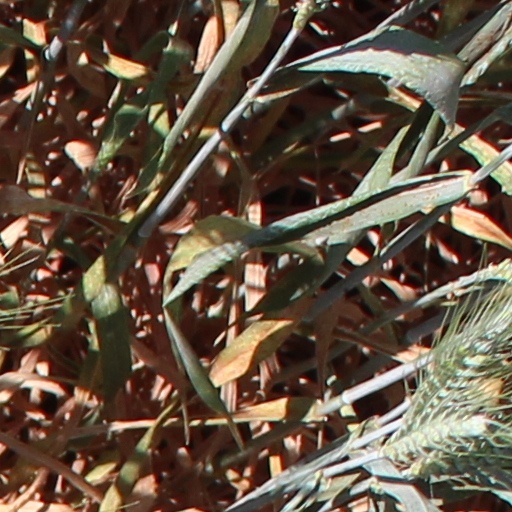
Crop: wheat